Eirik Hegdal

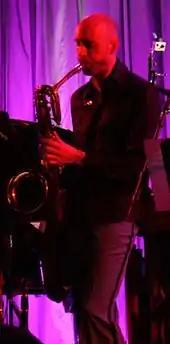
Eirik Hegdal at Vossajazz 2014

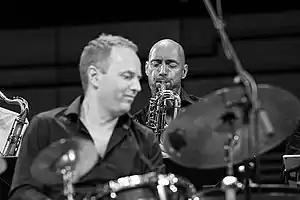
With Trondheim Jazz Orchestra at Reykjavik Jazz Festival 2017

After a year at "Sund folkehøgskole", he attended the Jazz program at Trondheim Musikkonservatorium (1995–98), where he established the band Dingobats, with Njål Ølnes (tenor saxophone), Thomas Dahl (guitar), Mats Eilertsen (bass) and Sverre Gjørvad (drums), primarily playing Hegdals compositions. He later took over as leader of the Trondheim Jazz Orchestra, after pianist Erlend Skomsvoll. In 2006 he performed the commissioned work for the Trondheim Jazz Orchestra, "Space is still the place" with the US saxophonist Joshua Redman as guest soloist.